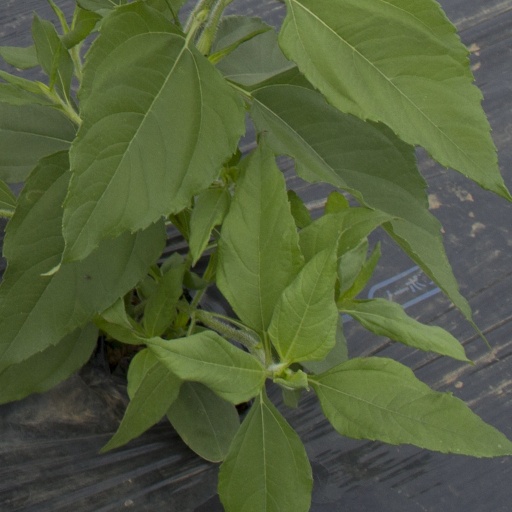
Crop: Jerusalem artichoke